Kazakh Soviet Socialist Republic

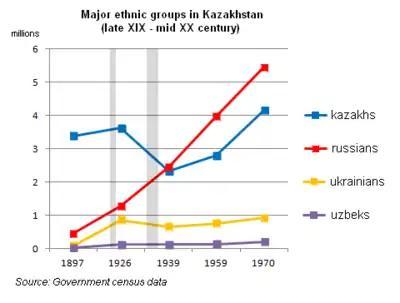
Demographics of Kazakhstan from 1897 to 1970, with major ethnic groups. Famines of the 1920s and 1930s are marked with shades.

According to the 1897 census, the earliest census taken in the region, Kazakhs constituted 81.7% of the total population (3,392,751 people) within the territory of contemporary Kazakhstan. The Russian population in Kazakhstan was 454,402, or 10.95% of total population; there were 79,573 Ukrainians (1.91%); 55,984 Tatars (1.34%); 55,815 Uyghurs (1.34%); 29,564 Uzbeks (0.7%); 11,911 Moldovans (0.28%); 4,888 Dungans (0.11%); 2,883 Turkmens; 2,613 Germans; 2,528 Bashkirs; 1,651 Jews; and 1,254 Poles.